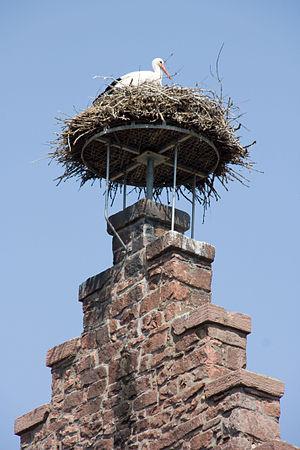
Ostheim est une commune française située dans le département du Haut-Rhin, en région Grand Est.